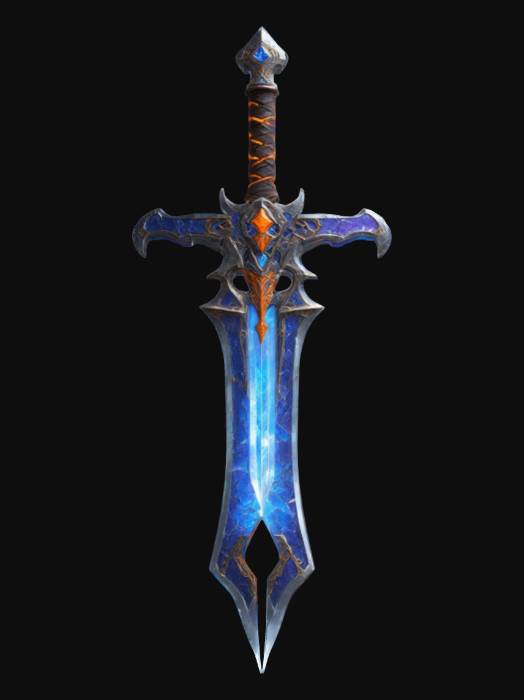
미적 점수 (1~10점): 9